Paul Hackett (veteran advocate)

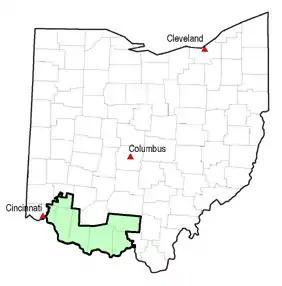
The State of Ohio, showing the Second District

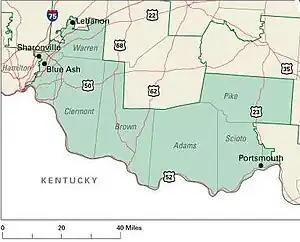
Detailed Map of Ohio's Second Congressional District

Hackett decided to run for Congress because "with all that this country has given me, I felt it wasn't right for me to be enjoying life in Indian Hill when Marines were fighting and dying in Iraq," he told "The Cincinnati Post". Hackett told the "Dayton Daily News" his friend Mike Brautigam, who met him at the airport upon his return, had told him Rob Portman, congressman since 1993, was resigning to become United States Trade Representative and Hackett should run for his seat. Hackett decided to enter the race before reaching home.